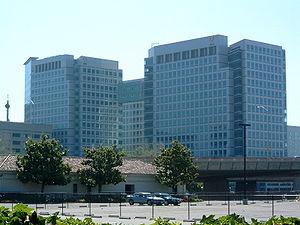
La Californie était habitée depuis plus de 13 000 ans par de nombreuses tribus amérindiennes, lorsque les explorateurs européens l'atteignent au XVIᵉ siècle. Oubliée durant le XVIIᵉ siècle par les Espagnols, elle n’est colonisée qu’à partir de 1765 sous l’impulsion de Charles III d’Espagne. Cette colonisation repose sur trois piliers : les missions, qui convertissent les Amérindiens, les « presidios », qui assurent la défense du territoire, et enfin les pueblos, où résident les colons. C’est à cette époque que les Britanniques et les Français commencent à s’intéresser à la Californie, suivis par les Russes au début du XIXᵉ siècle.